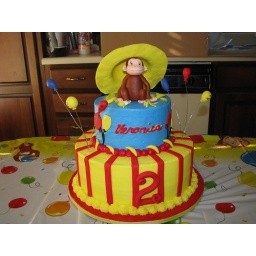
Nov. 2009-10&amp;quot;chocolate and 6&amp;quot; white sour cream cakes frosted in buttercream. Accents and character made from fondant and/or gumpaste.